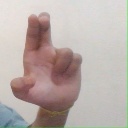
अक्षर: आ